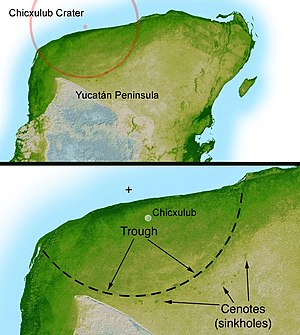
Ferskvandshul / Sammenknytning af det begravede Chicxulub-krater struktur med cenoter
Radar topografi afslører den 180 km store krater ring; samlet omkring kraterets depression er talrige jordfaldshuller (Billedet er velvilligt stillet til rådighed af NASA/JPL-Caltech).
Et ferskvandshul eller cenote er et jordfaldshul indeholdende grundvand med synlige stenede kanter. Ferskvandshuller findes typisk i Yucatán-halvøen og nogle nære karibiske øer. Cenote er afledt fra ordet anvendt af lavland Yucatec Maya til at referere til enhver lokalitet hvor grundvand er tilgængeligt.